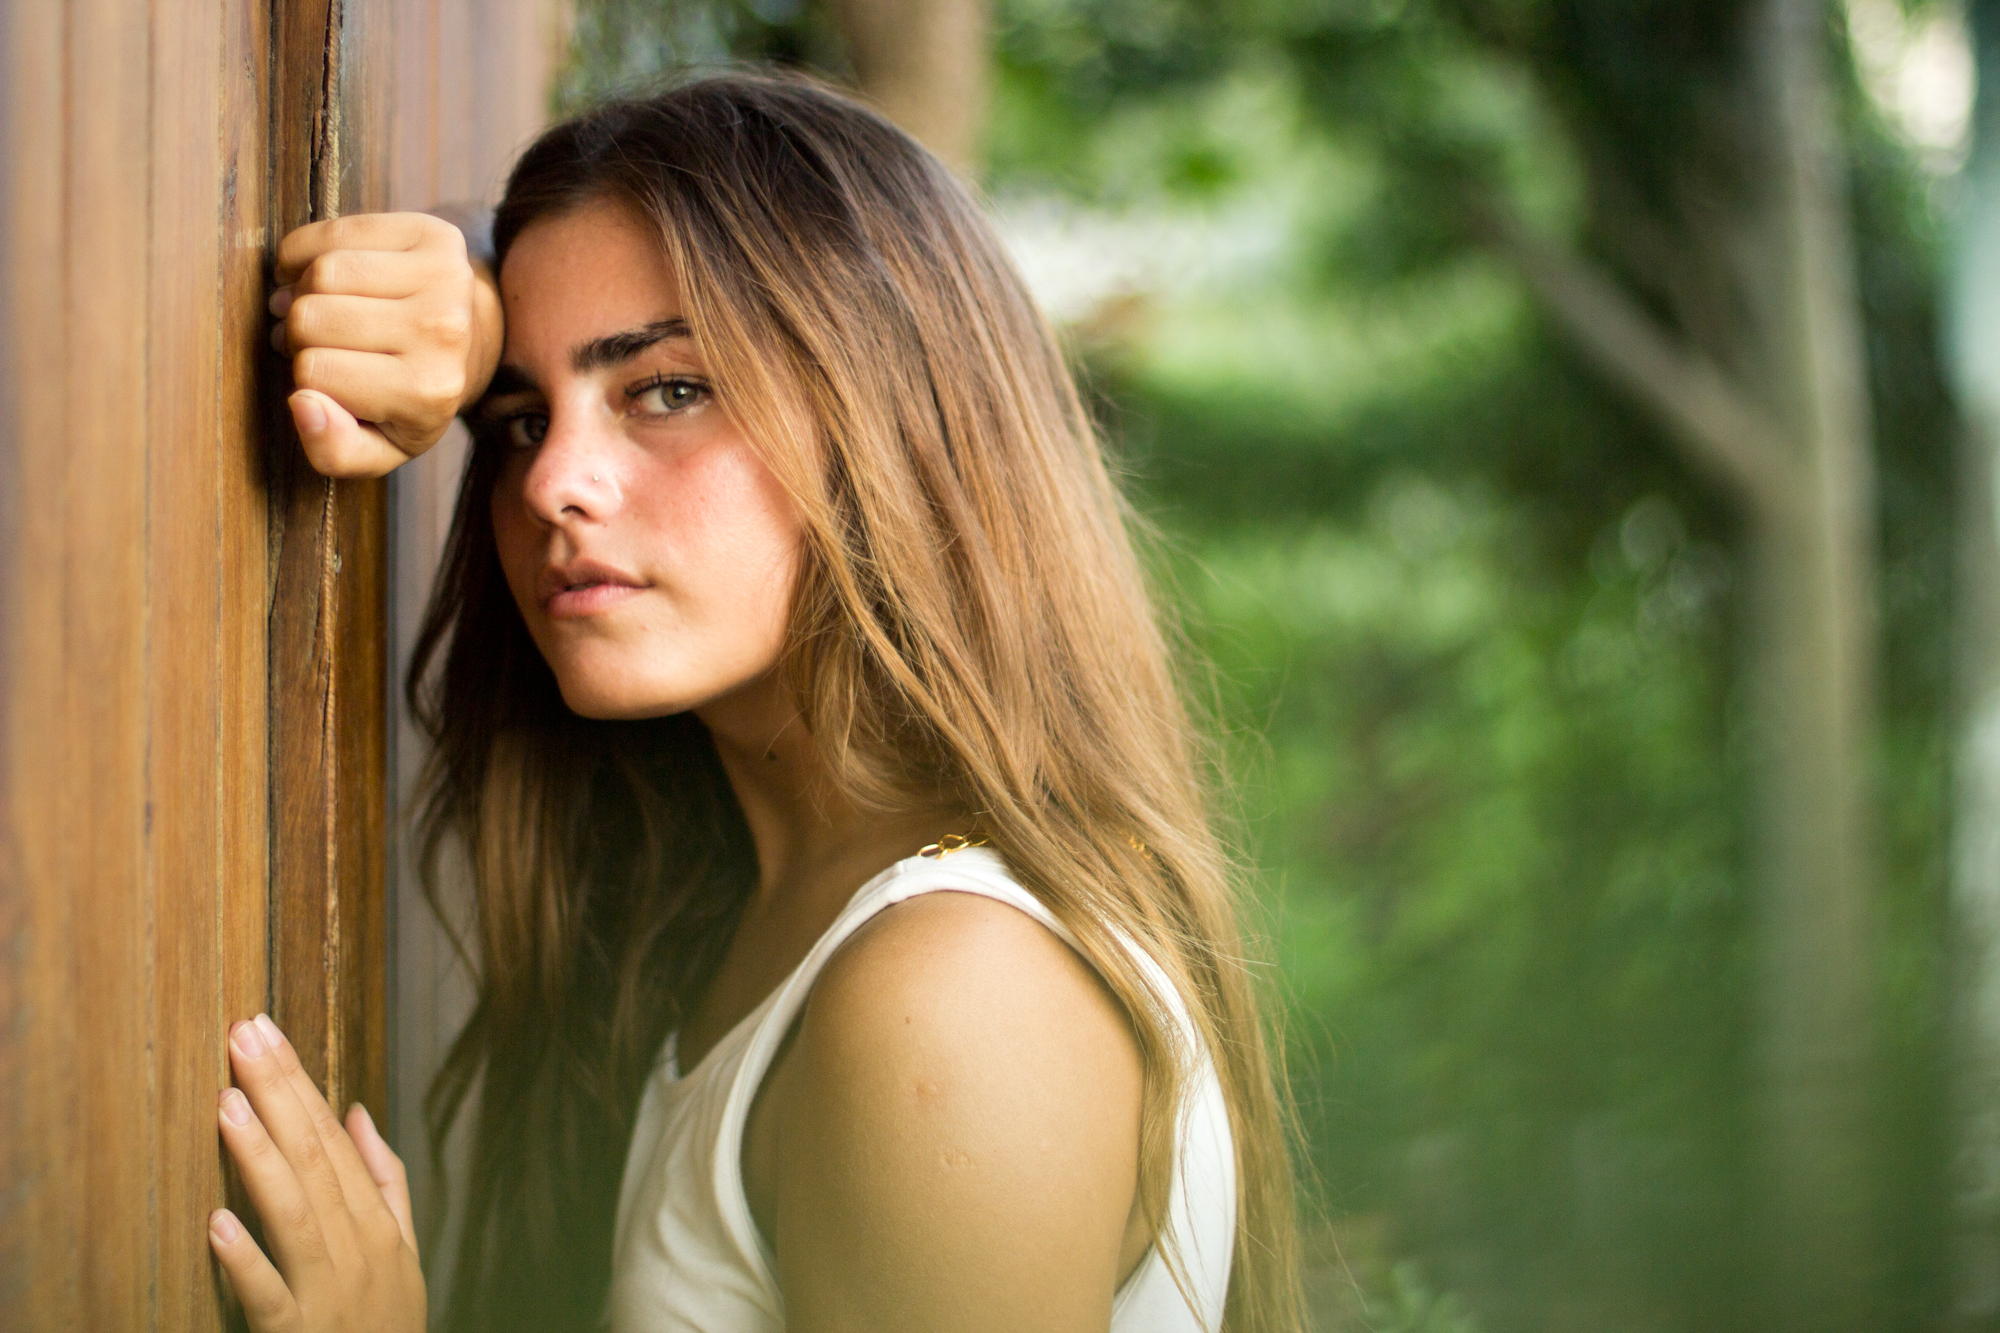
woman, finger, lip, hairstyle, hand, summer, People in nature, beauty, long hair, brown hair, flash photography, blond, photography, thumb, portrait photography, layered hair, wood stain, Step cutting, photo shoot, sleeveless shirt, model, feathered hair, varnish, Active tank, portrait